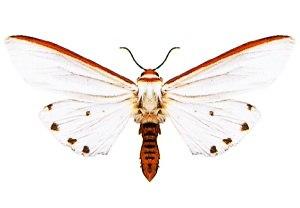
Le genre Aloa regroupe des lépidoptères de la famille des Arctiidae originaire d'Australie, d'Inde et d'Asie du sud-est.